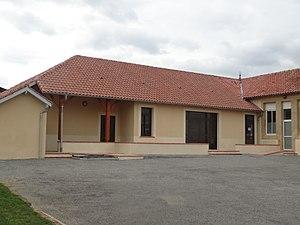
Foyer de Sadeillan.
Sadeillan est une commune française située dans le département du Gers en région Occitanie.